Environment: real
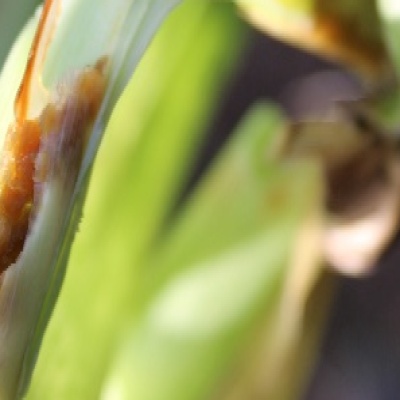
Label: fall_armyworm